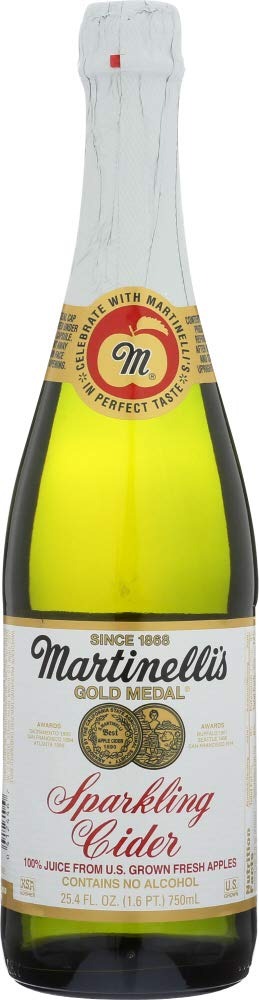
Item Name: Martinelli's Sparkling Cider (6/25.4 oz)
Value: 6.0
Unit: Count

Price: 70.19